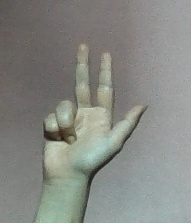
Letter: al